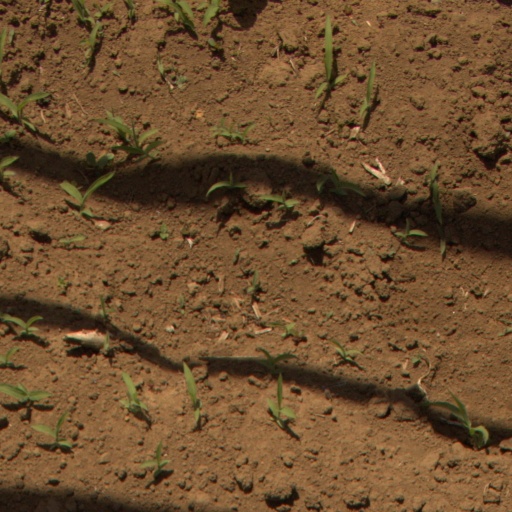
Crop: Jerusalem artichoke